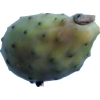
Label: cactus_fruit_green